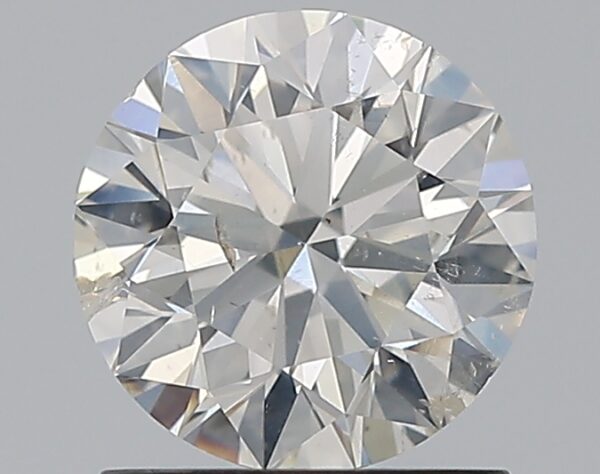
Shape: round
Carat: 1.2
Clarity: SI2
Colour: H
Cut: EX
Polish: EX
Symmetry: EX
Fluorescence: N
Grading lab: IGI
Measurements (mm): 6.76 x 6.7 x 4.21